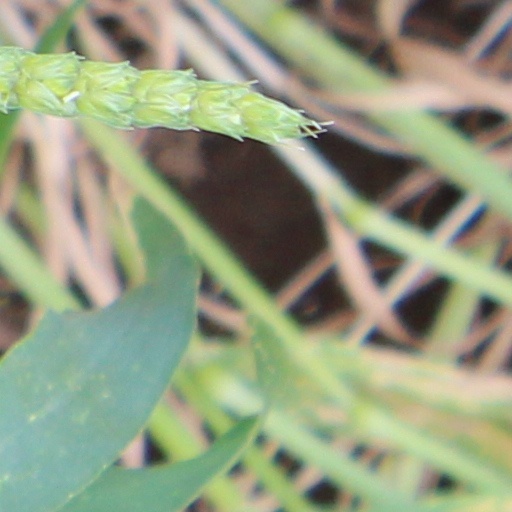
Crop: wheat